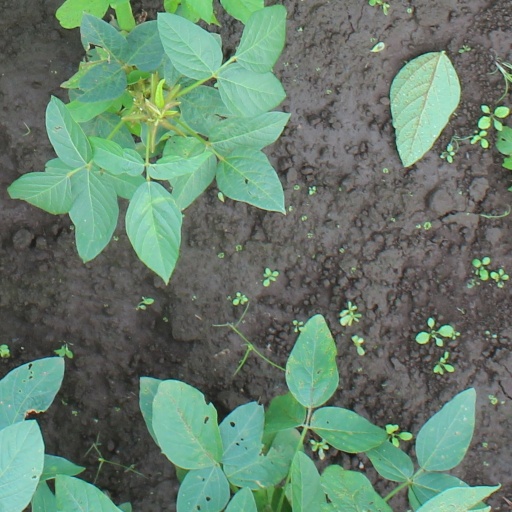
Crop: soybean